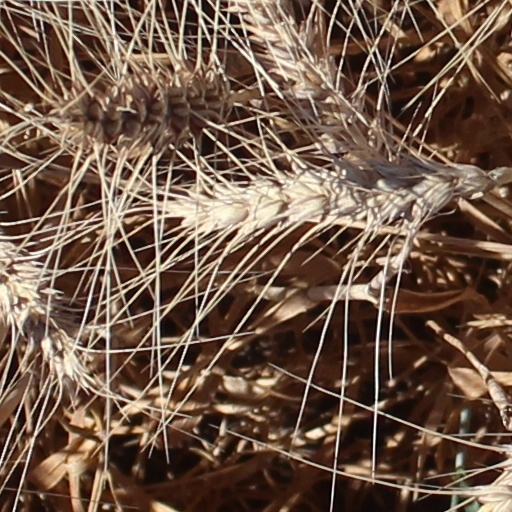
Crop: wheat